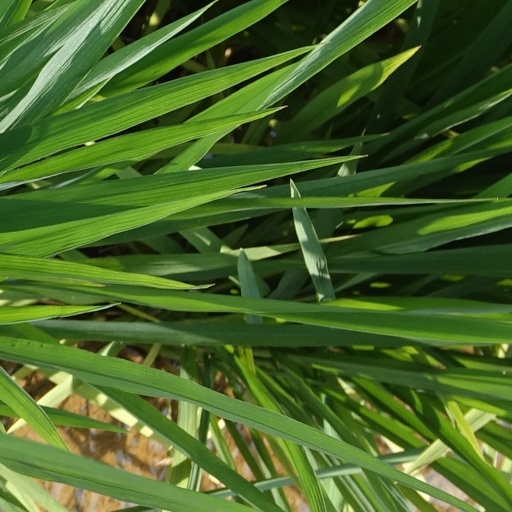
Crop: rice